Raúl Diez Canseco

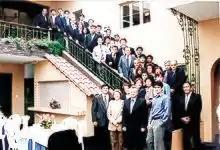
The first entrepreneurship he had was the Academia San Ignacio de Loyola.

He is regarded as the pioneer in Peru of the food franchise business. In the 1980s, he opened Kentucky Fried Chicken stores and continued with Pizza Hut, Burger King, Chili's, Mister Frog's and Brunswick Bowling-Cosmic entertainment chain. At present, Diez Canseco doesn't own shares in any of the franchises.